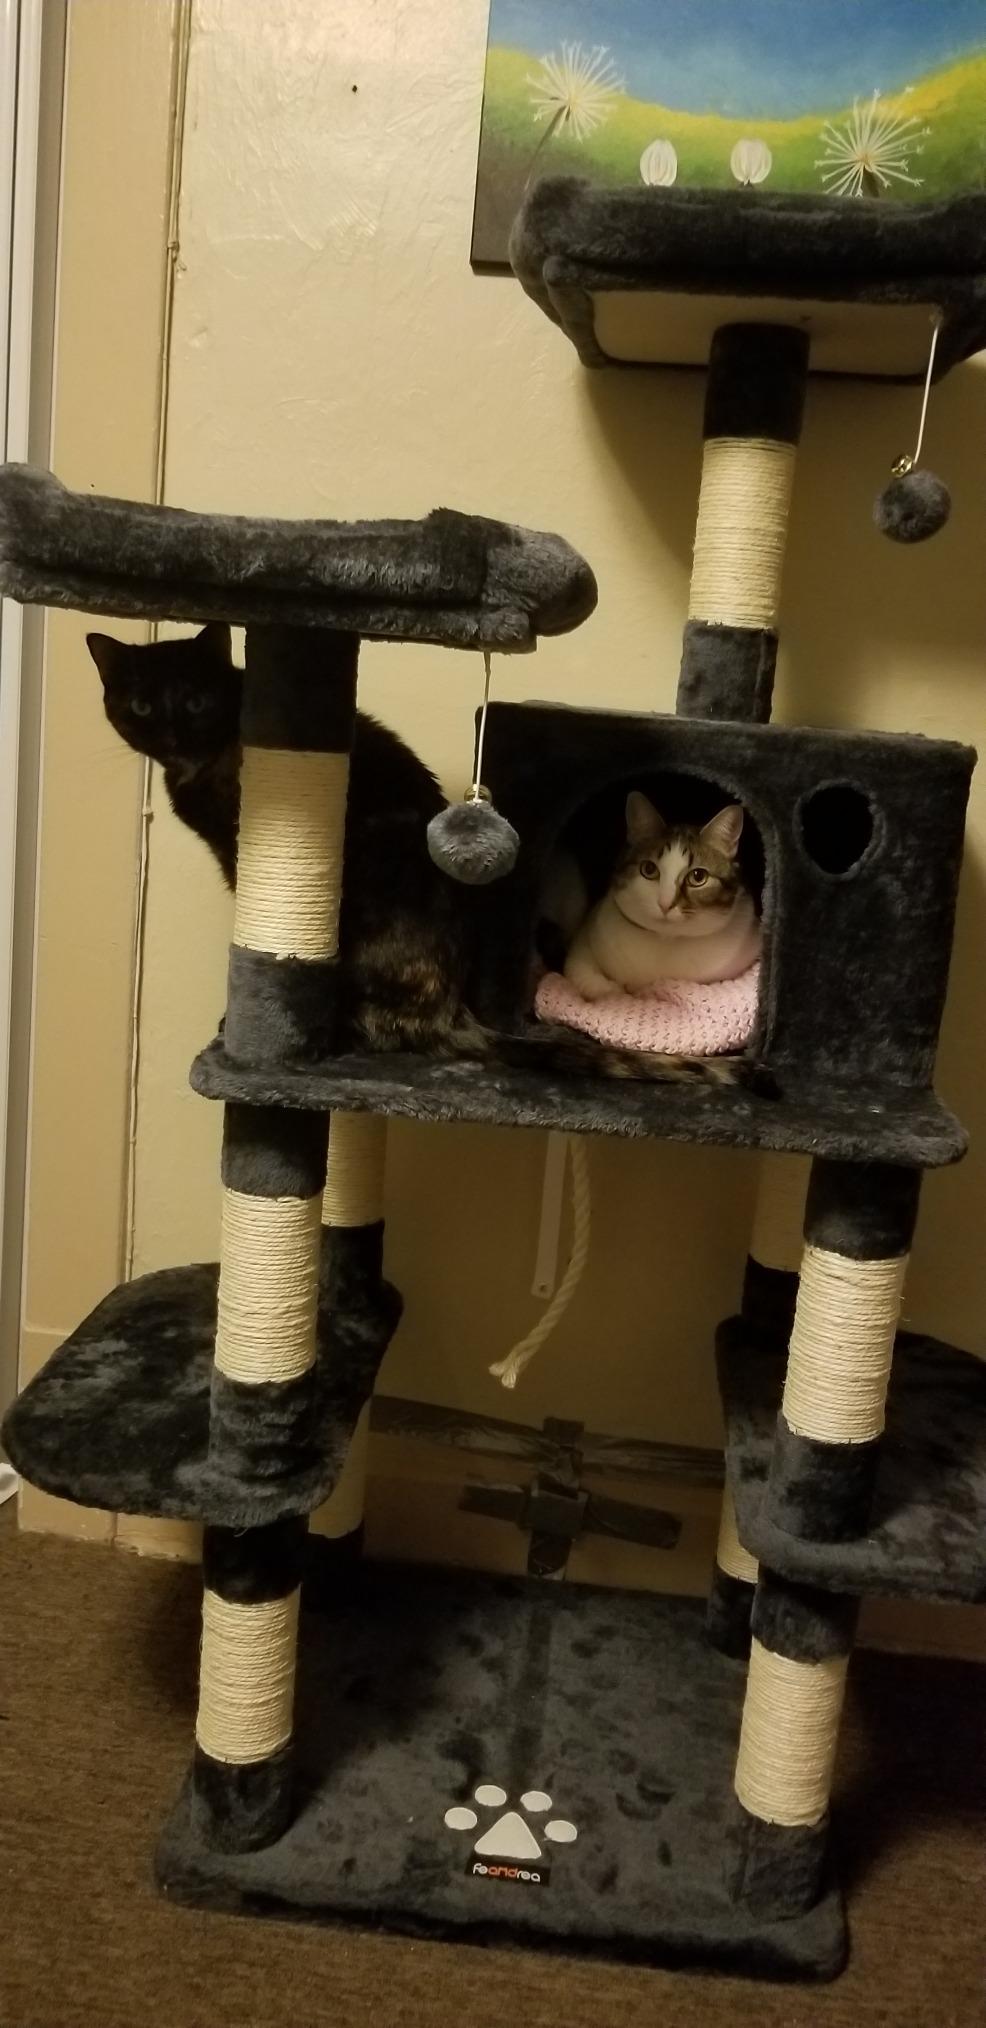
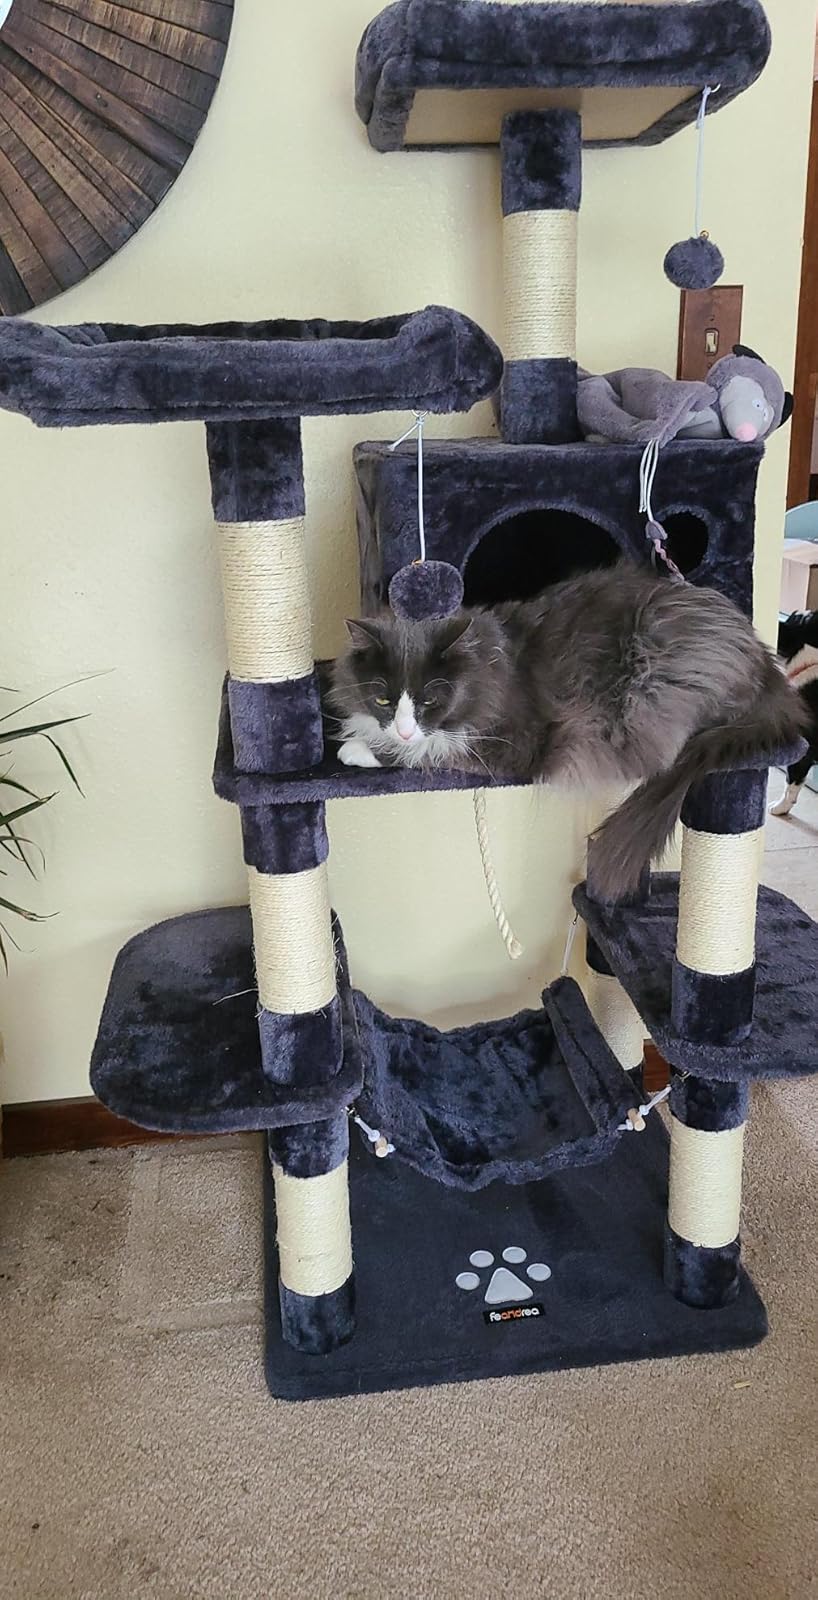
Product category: items_cat tree
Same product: yes